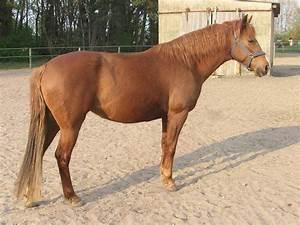
horse